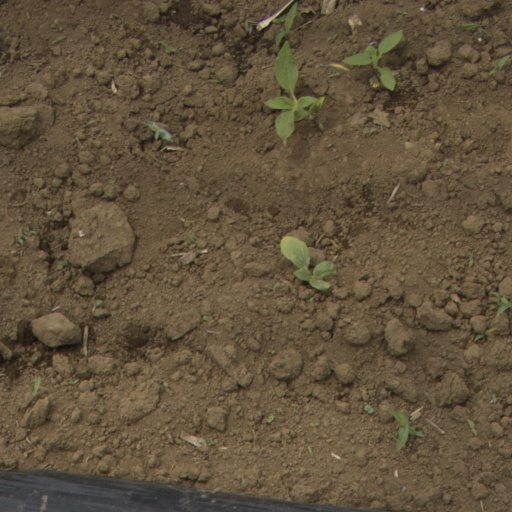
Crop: Jerusalem artichoke